Æsir

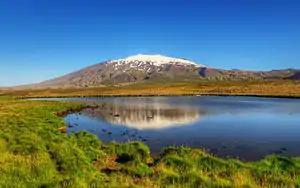
Snæfell in Iceland, where according to Barðar saga, Barðr Snæfellsáss became an áss who was worshipped in the region and protected those who lived there.

Snorri Sturluson's Prose Edda contains two lists of Æsir, one in Gylfaginning and one in the þulur. Though these sources largely agree, they are not identical. Gylfaginning lists the male Æsir as Odin, Thor, Njörðr, Freyr, Týr, Heimdallr, Bragi, Víðarr, Váli, Ullr, Forseti and Loki and the ásynjur as Frigg, Sága, Eir, Gefjon, Fulla, Freyja, Sjöfn, Lofn, Vár, Vör, Syn, Hlín, Snotra, Gná, Sól, Bil The þulur add to this the ásynjur Skaði, Sigyn, Hnoss, Gerðr, Jörð, Iðunn, Ilmr, Njörun, Nanna, Rindr, Þrúðr, Rán. Some scholars have noted, however, that the Prose Edda does not reflect a worldview held by all heathen Nordic, or more widely Germanic, people throughout time and space. Terry Gunnell further challenges the idea that all North-Germanic people conceived of the gods as Snorri portrays them - living as a pantheon of Æsir and Vanir in Ásgarð together and all being ruled by Óðinn who is the ancestor of many of them. He proposes that this view of Óðinn as the leader of a distinct family of gods, the Æsir, would likely not have been held by the majority of heathens, instead resulting from the material that Snorri presents coming from the elite warrior class, with whom Óðinn was closely associated.